Francesco Camporesi

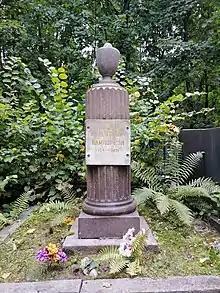
Camporesi grave at Vvedenskoye Cemetery. The text (in post-1918 orthography), contrary to encyclopaedic sources, states year of birth as 1754.

Francesco Camporesi (1747, Bologna – 1831, Moscow) was an Italian architect, painter, engraver and educator who worked in Moscow in 1780s-1820s. Most of his architectural work perished in the Fire of 1812, was severely altered, demolished or otherwise lost.